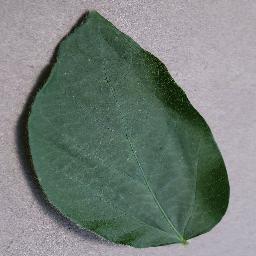
Label: Soybean___healthy